Secret Painting

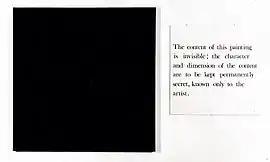
"Secret Painting", 1967

Secret Painting is a series of artworks created by British conceptual artist Mel Ramsden for the collective Art & Language between 1967 and 1968. The series consists of monochrome paintings juxtaposed with text panels explaining the absence of a conventional subject; for example, one states that the painting in question is invisible.